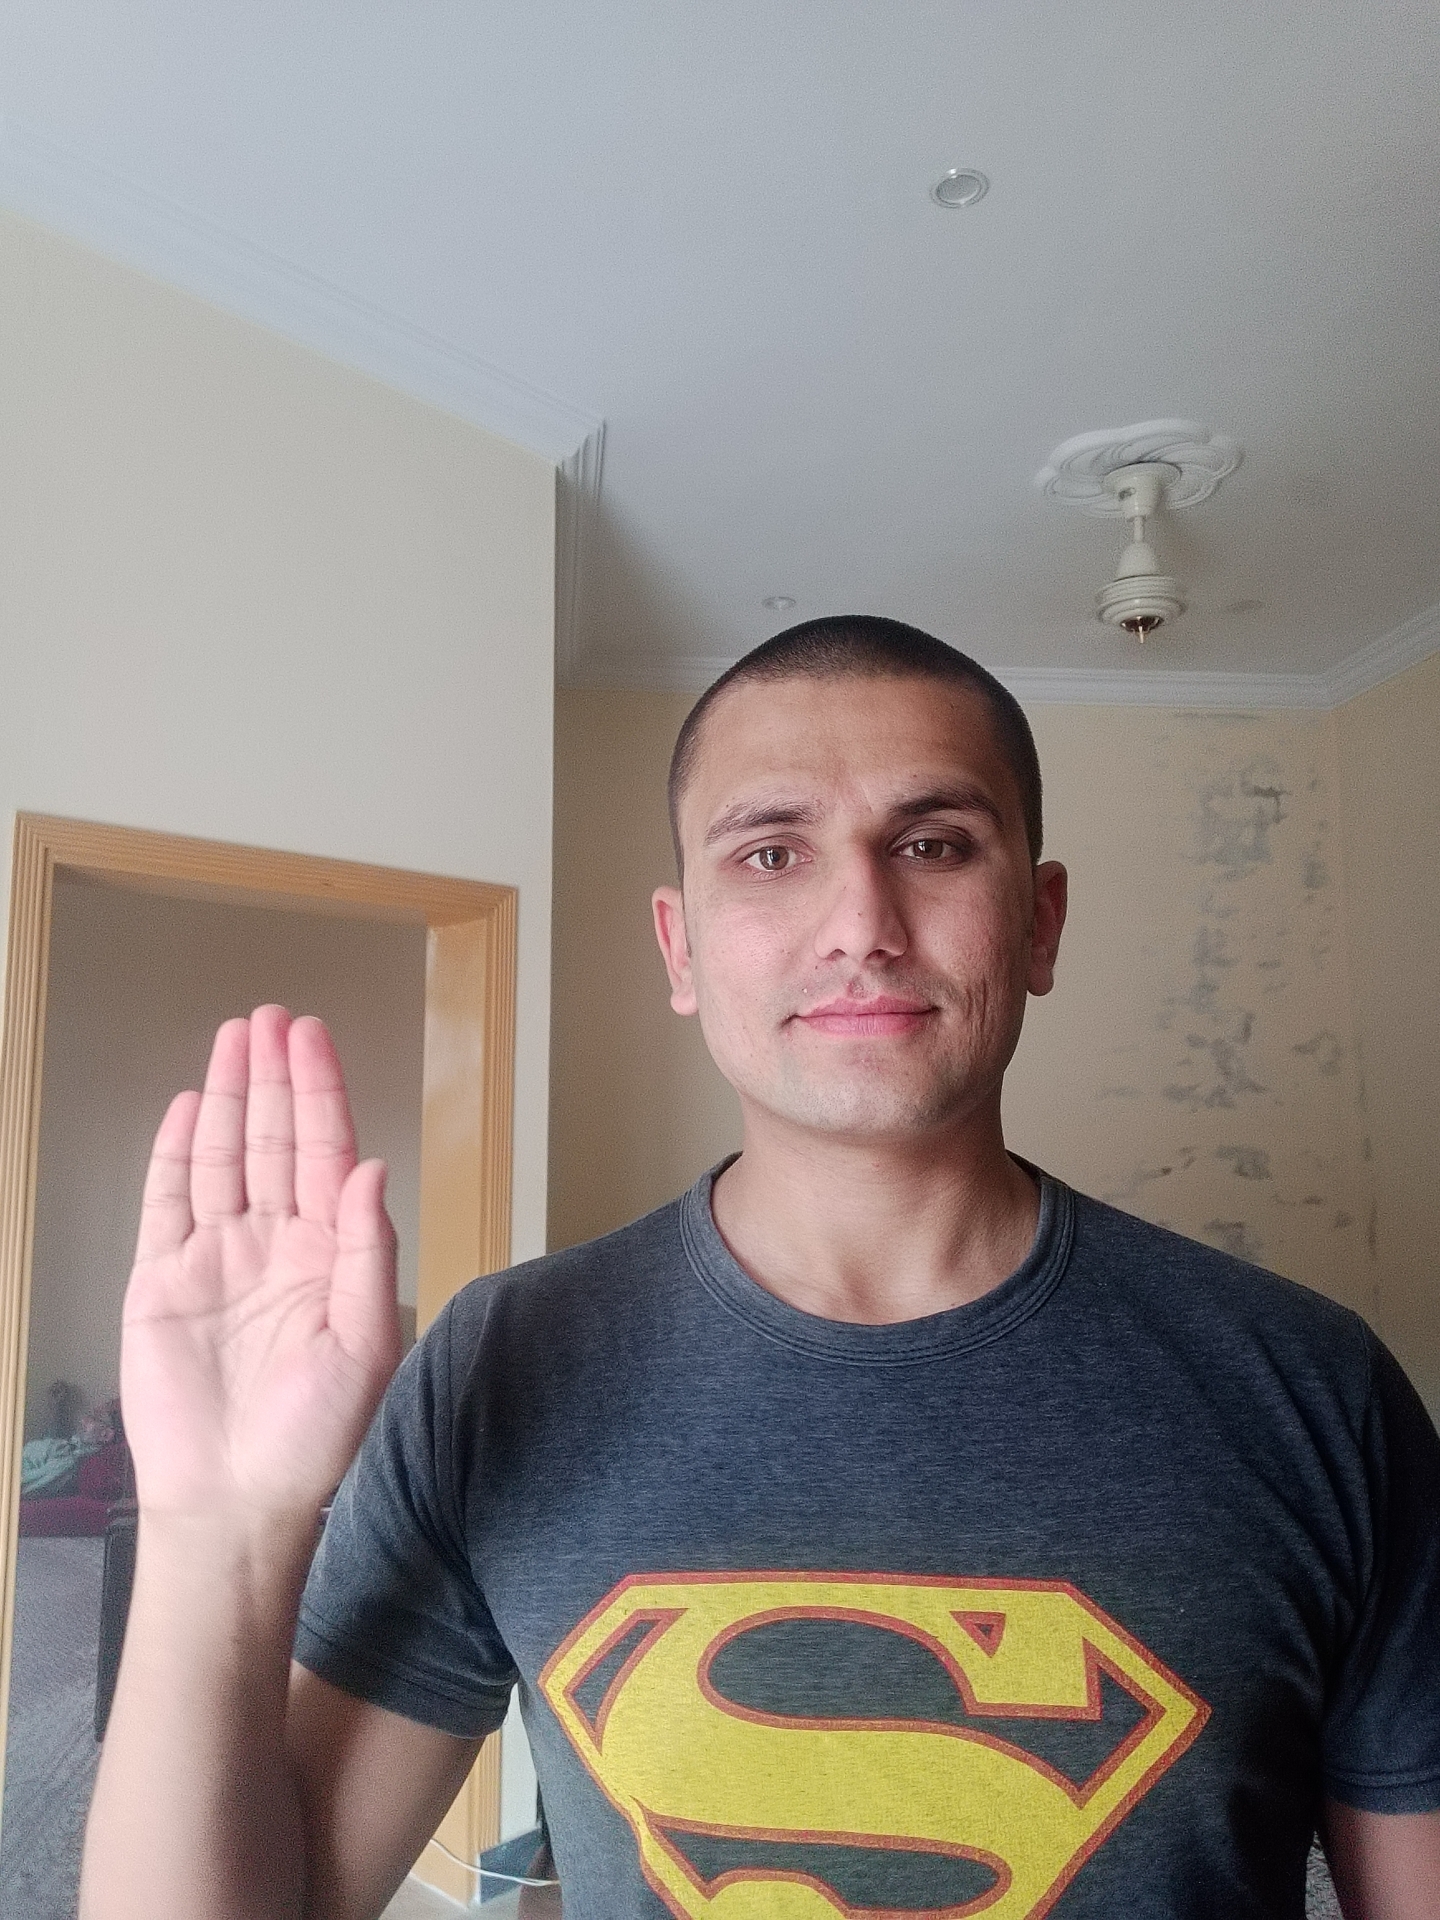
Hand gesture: stop